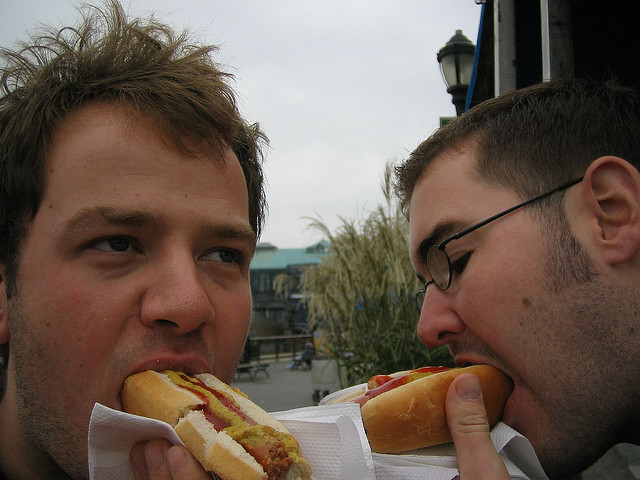
user: Given an image and a question. Answer the question in a short answer. Question: What american classic food is pictured here? Short Answer:
assistant: hotdog